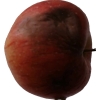
Label: Apple 17